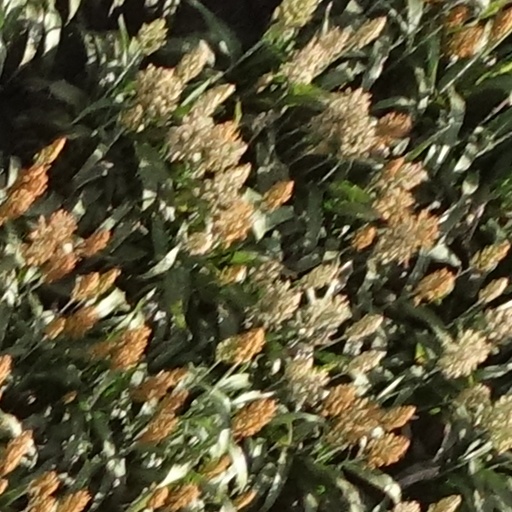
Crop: sorghum